International child abduction in Mexico

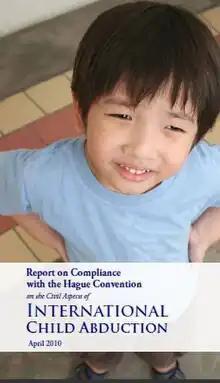
<a href="https%3A//travel.state.gov/pdf/2010ComplianceReport.pdf">U.S. Department of State - Report on Compliance with the Hague Convention on the Civil Aspects of International Child Abduction - Compliance Report 2010 (pdf)

In recognition of the fact that the US State Department would not voluntarily inform Congress, U.S. courts, law enforcement authorities, family law attorneys or the general public about the gross noncompliance of foreign countries in adhering to the Hague Convention on International Child Abduction, Congress enacted an annual reporting requirement obligating the State Department to publish a detailed annual report on the reliability and effectiveness of the Convention in protecting and securing the return of abducted American children in foreign countries hoping that the law would make available a unique and vitally important source of information to parents, courts, governments and attorneys worldwide. These reports are known as the Hague Abduction Convention Compliance Reports or simply Compliance Reports.